Miriam Meckel

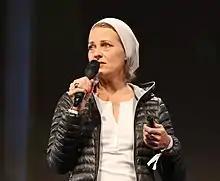
Miriam Meckel (2017)

Miriam Meckel (born 18 July 1967) is a German journalist and professor for Corporate Communication, editor and publisher of the German magazine "Wirtschaftswoche" and Director of the Institute for Media and Communication Management at the University of St. Gallen in Switzerland.